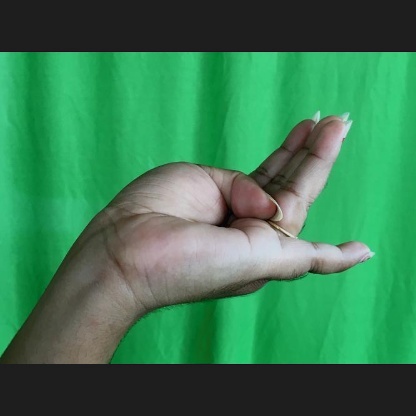
Mudra: Chaturam